First Strike (1996 film)

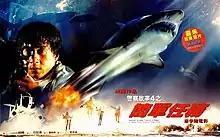
Hong Kong theatrical poster

Police Story 4: First Strike, also known as First Strike or Jackie Chan's First Strike, is a 1996 Hong Kong action comedy film directed and co-written by Stanley Tong, and starring Jackie Chan, Jackson Lou, Annie Wu, Bill Tung, Yuri Petrov, and Nonna Grishayeva. It is the fourth main installment of the "Police Story" series, and the final film in the series' original timeline before its reboot with 2004's "New Police Story".